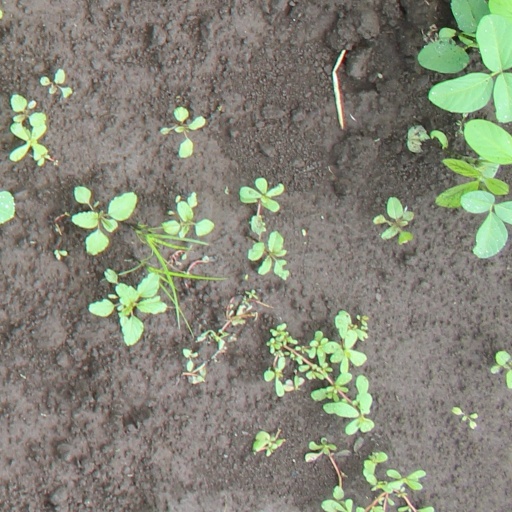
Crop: soybean